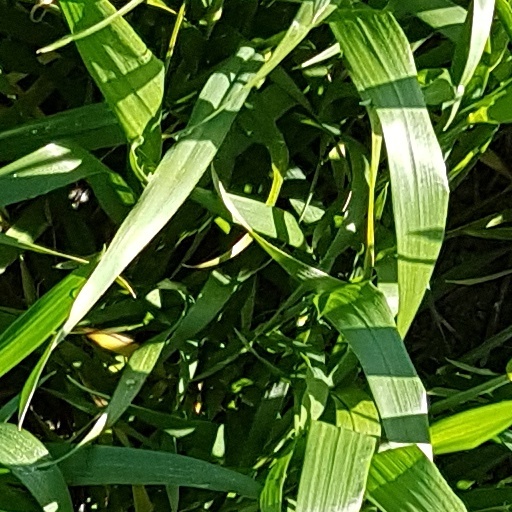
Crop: wheat